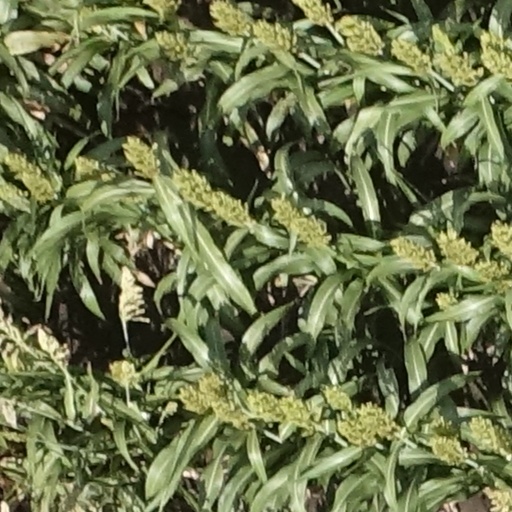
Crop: sorghum